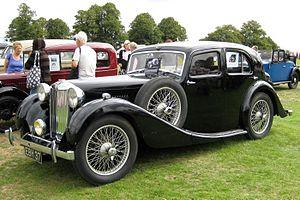
La MG VA, commercialisée initialement MG 1½ litre, est une automobile produite par le constructeur de voitures sportives MG entre février 1937 et septembre 1939, et était la plus petite des trois berlines de sport qu'ils produisaient à la fin des années 1930, les autres étant la SA et la WA.